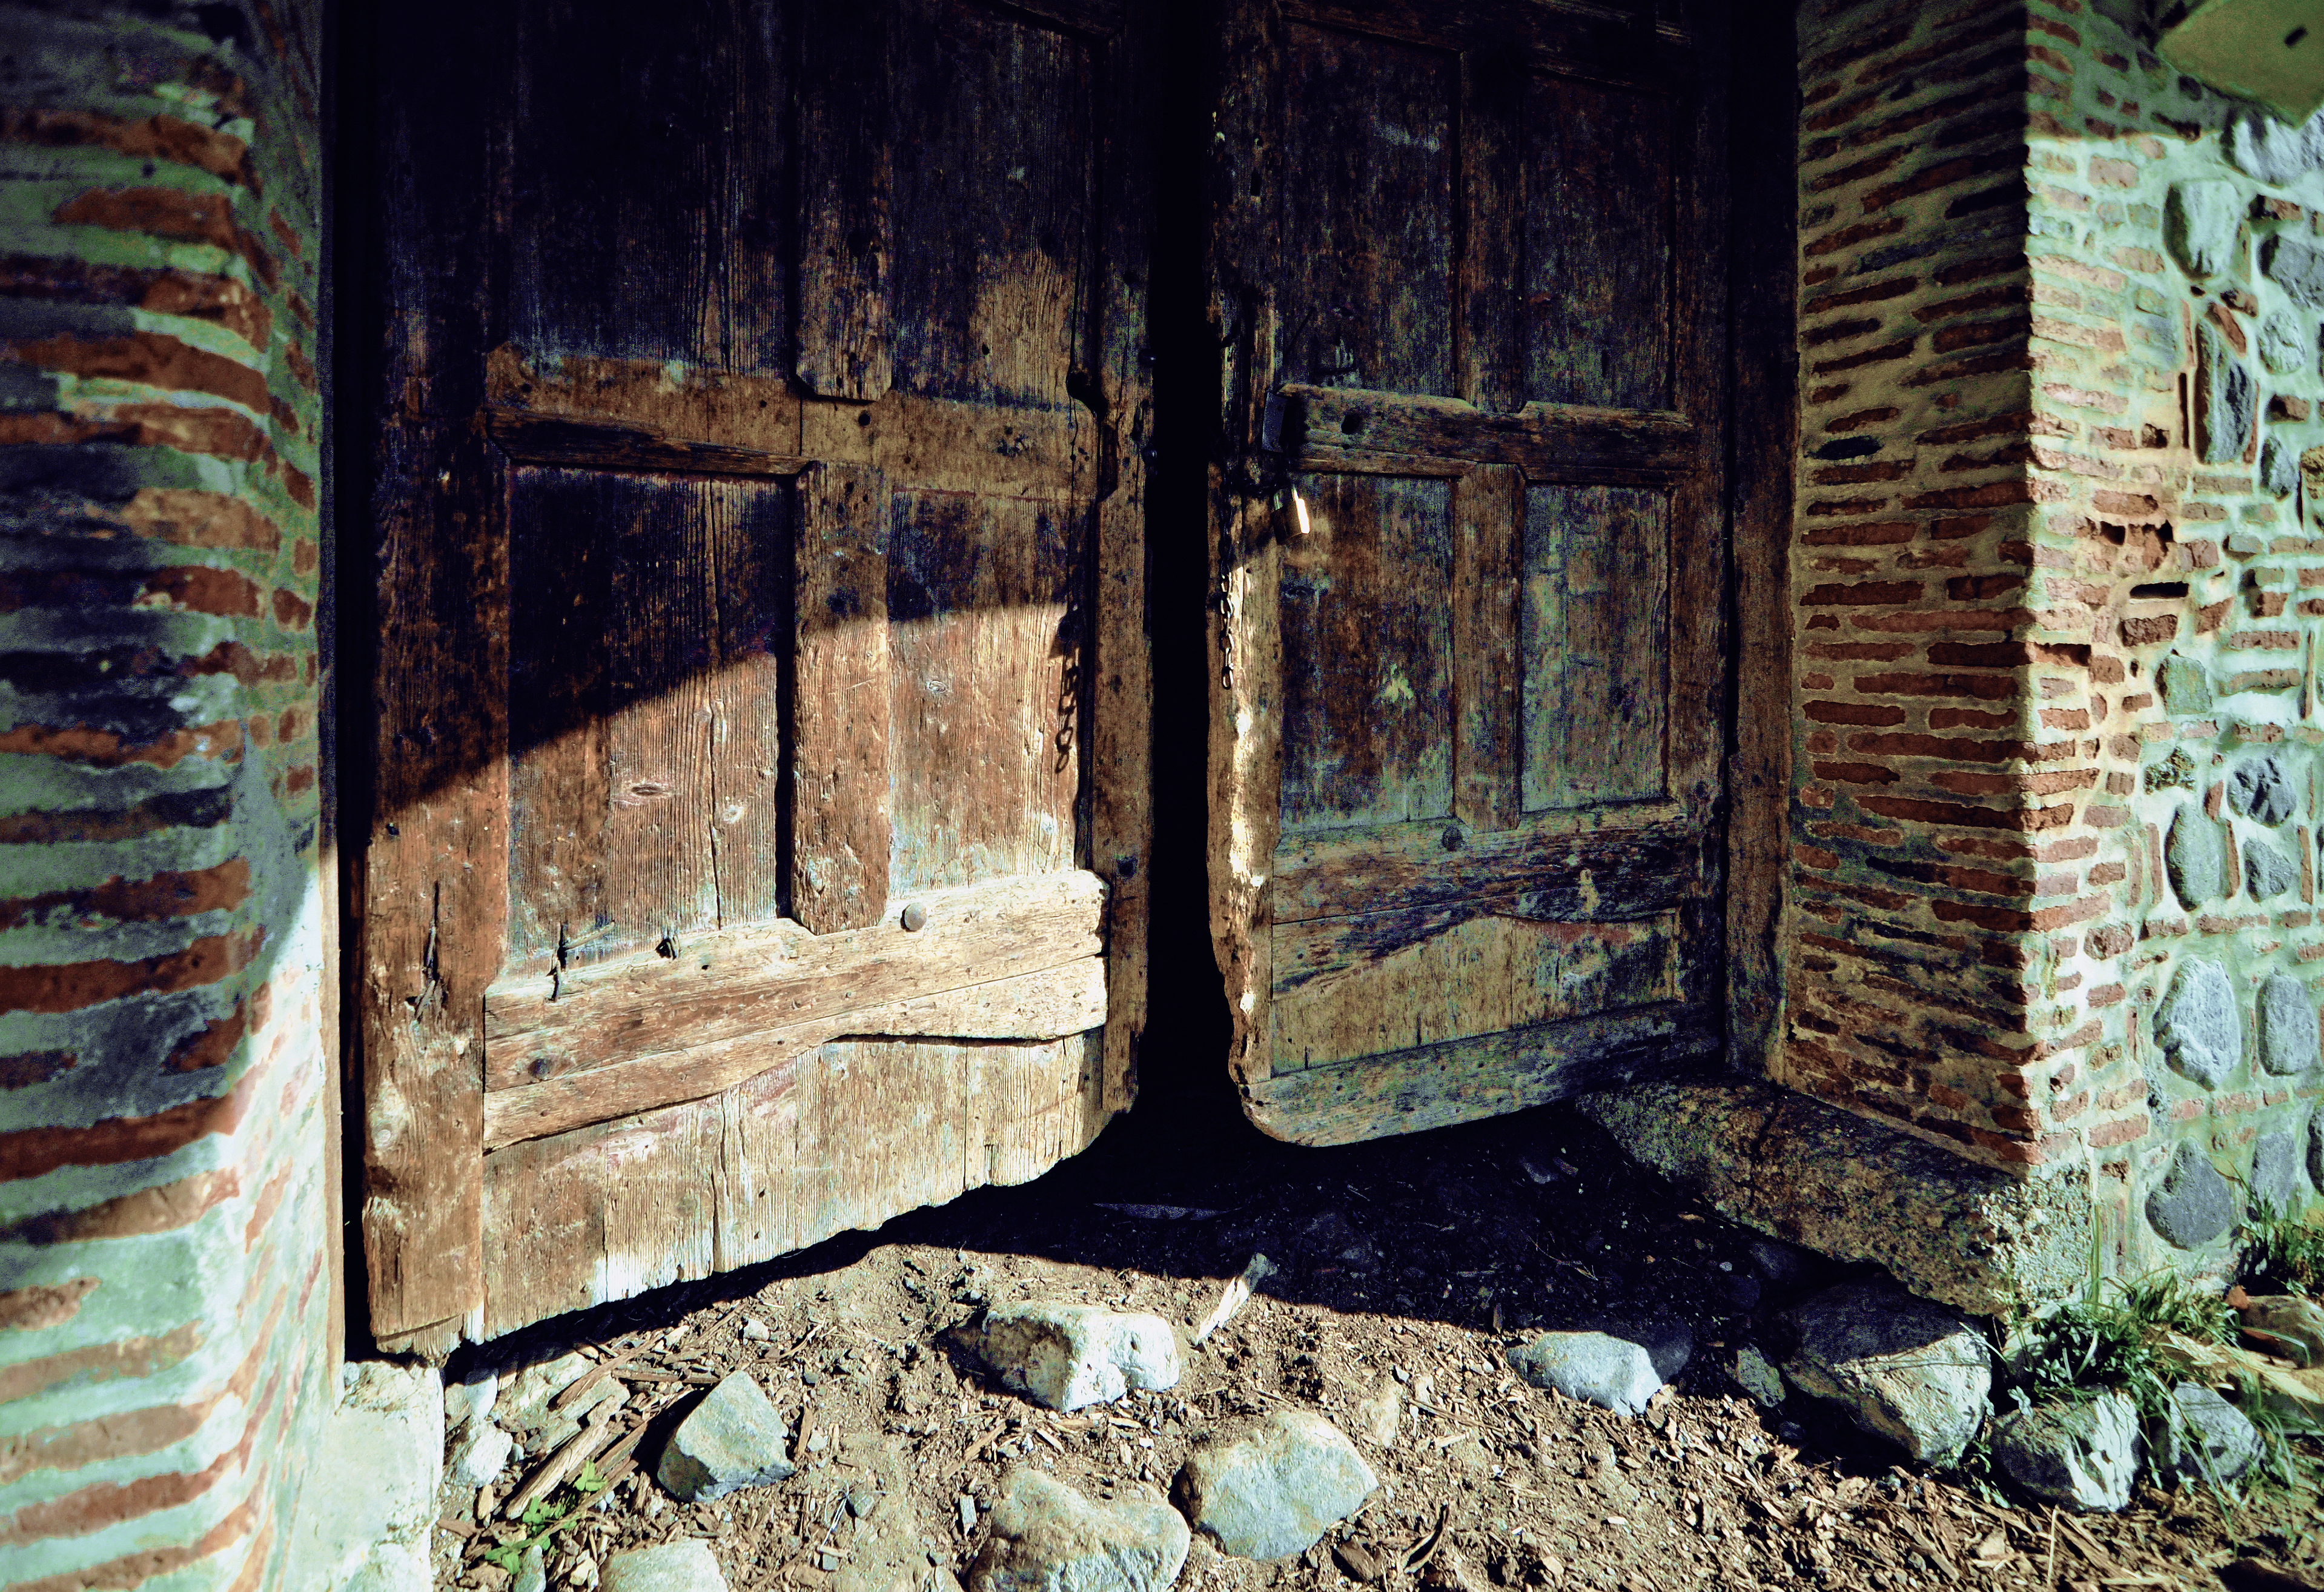
architecture, wood, farm, house, building, barn, wall, monument, rural, usa, religion, church, decay, cross, christian, door, religious, art, cool image, ruins, monastery, doors, ur, history, christianity, romana, orthodox, detail, unesco, eastern, gates, romania, convent, bor, biserica, arhitectura, wallachia, muntenia, tara, romaneasca, orthodoxy, cruce, romanian, ortodoxa, patrimoniu, manastire, ortodoxia, ortodoxie, bisericeasc, cladire, edificiu, valahia, tararomaneasca, lemn, oltenia, poarta, brancovenesc, detaliu, brancoveanu, brancovan, wornout, horezu, hambar, hurez, uzat, hurezi, mnstireahurezi, hurezimonastery, monasteryofhorezu, lmivliiaa09894, ui, urban area, ancient history